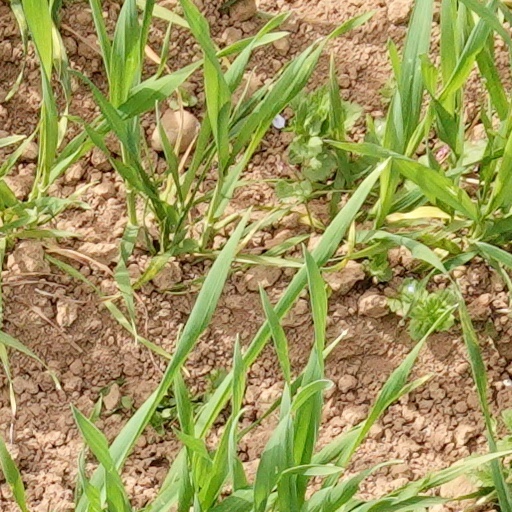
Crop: wheat